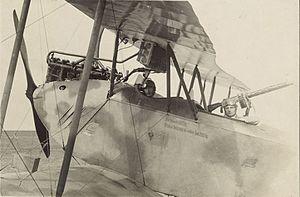
La bataille de Jérusalem est une bataille de la Première Guerre mondiale. Elle fait partie de la campagne du Sinaï et de la Palestine et oppose les forces de l'Empire britannique à celles de l'Empire ottoman soutenu par l'Allemagne. Elle consiste en une série d'opérations livrées en novembre et décembre 1917 dans le sud de la Palestine, alors partie de l'Empire ottoman, et s'achève par la victoire des Britanniques et de leurs alliés australiens et néo-zélandais qui s'emparent de Jérusalem.